Hal Mohr

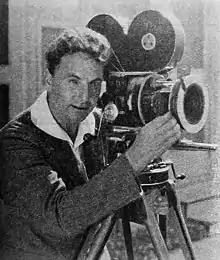
Mohr in the early 1920s

Hal Mohr, A.S.C. (August 2, 1894 in San Francisco – May 10, 1974 in Santa Monica, California) was a famed movie cinematographer who won an Oscar for his work on the 1935 film "A Midsummer Night's Dream". He was awarded another Oscar for "The Phantom of the Opera" in 1943 and received a nomination for "The Four Poster" in 1952.